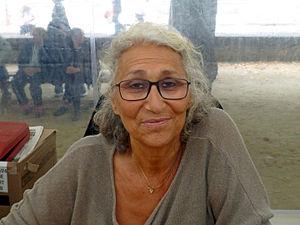
Sophie Chauveau au Livre sur la Place 2015 (Nancy)
Sophie Chauveau, née le 30 janvier 1953 à Boulogne-Billancourt, est une écrivaine, journaliste et metteuse en scène française. Depuis 2015, elle est administratrice de la SGDL et de la SOFIA.
Michel Four est un artiste peintre, lithographe et sculpteur français, appartenant au courant de la Nouvelle figuration, né le 15 février 1945 à Carlat. Il fut élève de l'École nationale supérieure des beaux-arts de Paris et vit dans le 20e arrondissement de Paris. Son œuvre s’étend sur des thématiques telles que, entre autres, les femmes, La tauromachie, Venise, une autre idée du paysage, Les orientalistes.